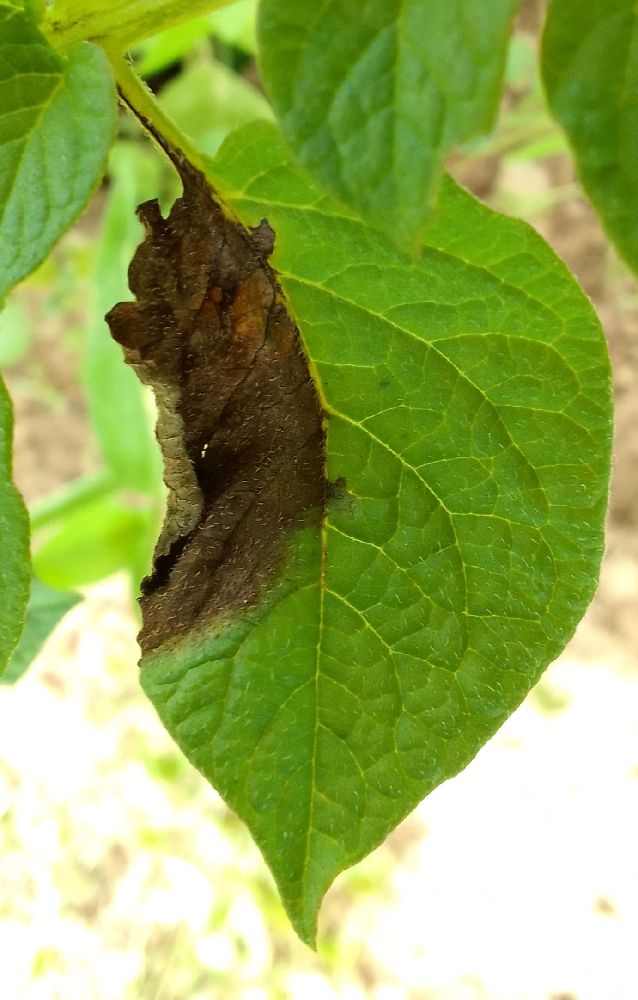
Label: Late blight